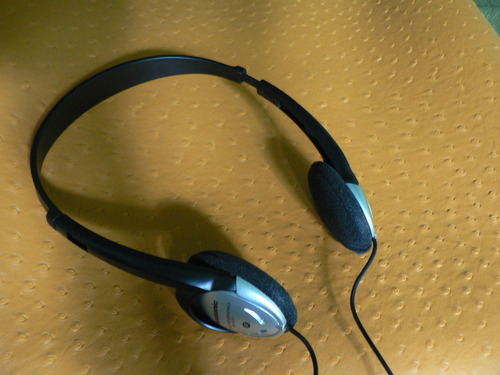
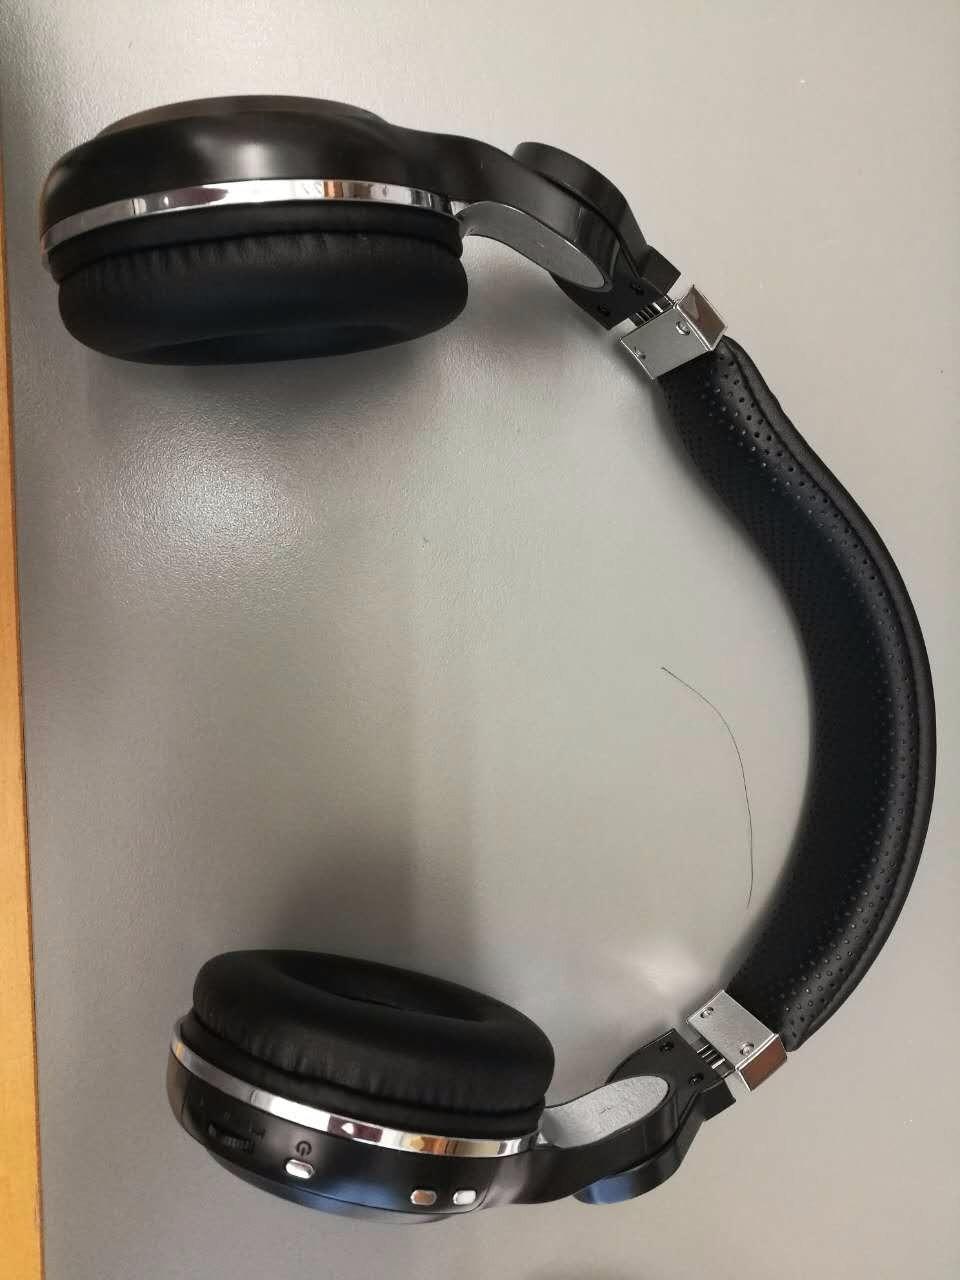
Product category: headphones
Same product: no